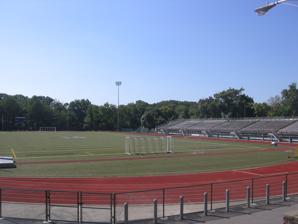
Building: McCarthy Stadium
Country: United States of America
Year built: 1936
This article is about the La Salle University soccer venue. For the West Warwick, Rhode Island baseball venue, see McCarthy Field . McCarthy Stadium The Mac Location 1900 W. Olney Ave. Philadelphia, PA 19141 Public transit SEPTA bus: 18 , 26 , J Owner La Salle University Operator La Salle University Capacity 7,500 Construction Broke ground 26 August 1936 Opened 31 October 1936 Tenants La Salle Explorers ( Soccer , Lacrosse ) McCarthy Stadium , The Mac , is a 7,500-seat multi-purpose stadium in Philadelphia, Pennsylvania . It is home to the La Salle University Explorers men's and women's soccer teams.  It was previously the home to the university's American football team until it was discontinued in 2007 after a seven-year revival.  The facility opened in 1936.  Its field is surrounded by a six lane, one-quarter mile track. History The original football field ran perpendicular to today's configuration, and the fifty yards of gridiron nearest the current scoreboard are essentially the result of a substantial landfill operation by Joseph M. Crowley during the mid-1930s.  The above landfill involved several men and a horse to gradually level the countless truckloads of dirt, rocks, bricks, concrete, and asphalt (each load cost La Salle about twenty-five cents). The first collegiate football game held at the stadium occurred on 1 November 1936, in which La Salle defeated fellow Christian Brothers ' college ( St. Mary's of Minnesota ), 47–12. The stadium was officially dedicated on 10 October 1937 with a parade consisting of a color guard, the college band, and the college ROTC unit.  The stadium was just five years old when La Salle's last Varsity football game was played in November 1941. The sport was suspended indefinitely because World War II resulted in a dramatic decline in the enrollment of La Salle and virtually every Catholic men's college. La Salle's aggregate record during eleven years of gridiron competition (1931–1941) was 51-34-8, and several Explorers had been named to Little All-American status. The stadium continued to host high school football games, especially those involving La Salle College High School on Sunday afternoons, and recent LSCHS- Saint Joseph's Preparatory School Thanksgiving showdowns. During the Second World War , thirty or so German prisoners-of-war (housed in the nearby Pennsylvania National Guard Armory) were also periodically brought to the stadium for exercise, usually soccer . Starting in 1950, the building underneath the west stands was known as "McCarthy Hall", and was the location of ROTC classes for years.  McCarthy Hall was damaged, and the press box was destroyed in a suspicious fire in March 1977. Underneath the east stands, a textbook store operated until the 1980s.  La Salle's Mail and Printing services are currently located under the east stands. Over the 1988-1989 school year, McCarthy Stadium's cinder track was rubberized, and the track was named the Frank M. Wetzler Track in honor of a former La Salle Professor and track coach. In April 1997, a concert by the Indigo Girls in 1997 suffered an 11th-hour cancellation because of standing water from heavy rains earlier in the week.  In August of that year, the U. S. Postal Service held its unveiling of the official Glenn Scobey "Pop" Warner postage stamp in ceremony at the stadium. In 2006, the grass field was razed and replaced with a Sprinturf artificial playing surface.  In addition, lights were added. Namesake The stadium's namesake is John A. McCarthy (1872–1939) who graduated from Central High School and the University of Pennsylvania . He began a law career, but at the age of thirty-four he exchanged it for a future in finance when he was appointed as a counsel in the receivership of the old Real Estate Trust Co. McCarthy went on to become President of the Philadelphia Sugar Co. and also an officer or director of a dozen large firms.  McCarthy donated $10,000 towards the construction of the stadium, and later led a fund-raising effort for La Salle's 75th Anniversary. References